Eastern Catholic liturgy

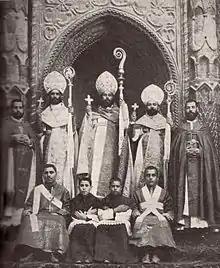
Coptic Catholic clergy and altar servers wearing Latin mitres and surplices in Egypt, 1900

"Latinization" was a general name applied to efforts to modify Eastern Catholic practices with "the spirit, practices and priorities of Latin liturgy and theology." These processes were sometimes imposed by Latin authorities upon Eastern Catholics, though it was not uncommon for some Eastern Catholics to self-latinize.